Manhattan School of Music

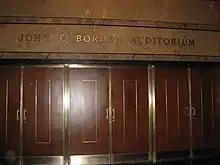
Entrance to the John C. Borden Auditorium

Manhattan School of Music was founded between 1917 and 1918 by the pianist and philanthropist Janet D. Schenck. It was initially known as the "Neighborhood Music School". Initially located at the Union Settlement Association on East 104th Street in Manhattan's East Harlem neighborhood, the school moved into a brownstone building at East 105th Street. Pablo Casals and Harold Bauer were among the first of many distinguished artists who offered guidance to the school. Eventually, its name was changed to Manhattan School of Music.